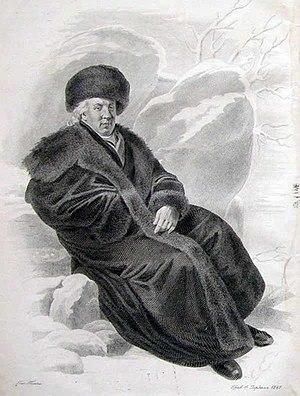
Fiodor Ivanovitch Iordan, né en 1800 et mort en 1883, est un graveur russe, « un des meilleurs » selon l'Encyclopédie Brockhaus et Efron.